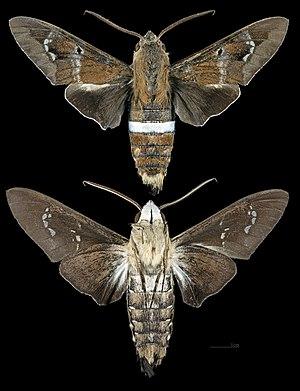
Le genre Aellopos regroupe des insectes lépidoptères de la famille des Sphingidae, de la sous-famille des Macroglossinae, de la tribu des Dilophonotini. Ces papillons sont diurnes.